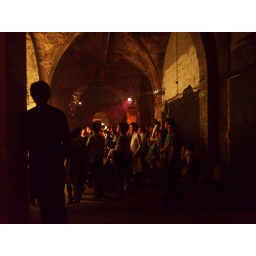
watching a man in a cellophane tank eating a chicken through a gas mask